History of Western civilization

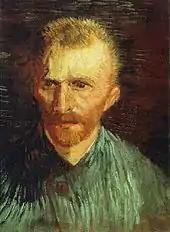
Self portrait by influential Dutch painter Vincent van Gogh.

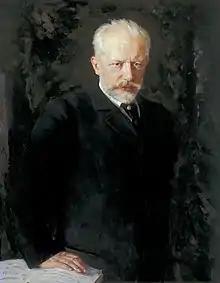
Russian composer Pyotr Tchaikovsky.

During the late 18th century and early 19th century, much of the West experienced a series of revolutions that would change the course of history, resulting in new ideologies and changes in society. The first of these revolutions began in North America. The Thirteen Colonies of British North America had by this period. The majority of the population was of English, Scottish, Welsh and Irish descent, while significant minorities included people of French, Dutch and German and Africa descent, as well as some Native Americans. Most of the population was Anglican, others were Congregationalist or Puritan, while minorities included other Protestant churches like the Society of Friends and the Lutherans, as well as some Roman Catholics and Jews. The colonies had their own great cities and universities and continually welcomed new immigrants, mostly from Britain. After the expensive Seven Years' War, Britain needed to raise revenue, and felt the colonists should bare the brunt of the new taxation it felt was necessary. The colonists greatly resented these taxes and protested the fact they could be taxed by Britain but had no representation in the government.